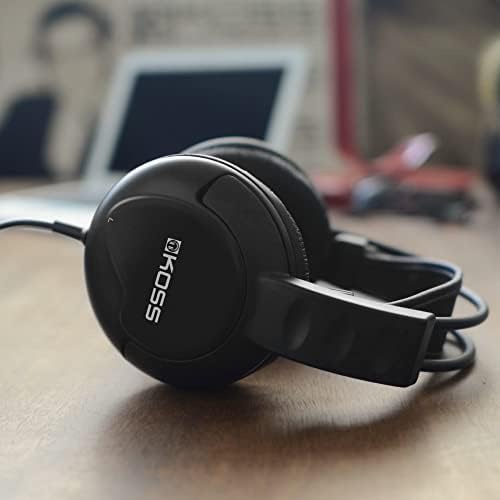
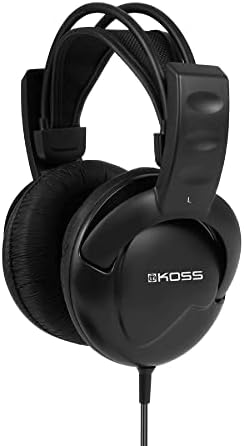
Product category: headphones
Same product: yes